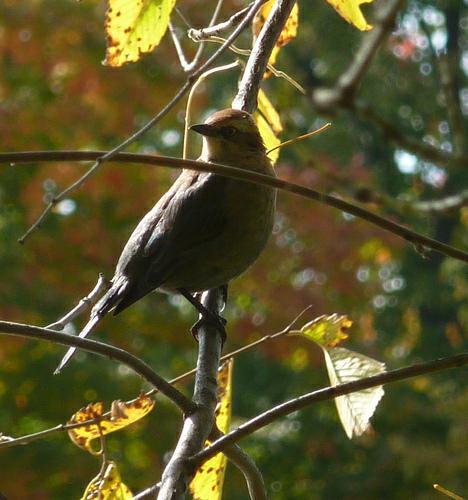
A photo of a rusty blackbird